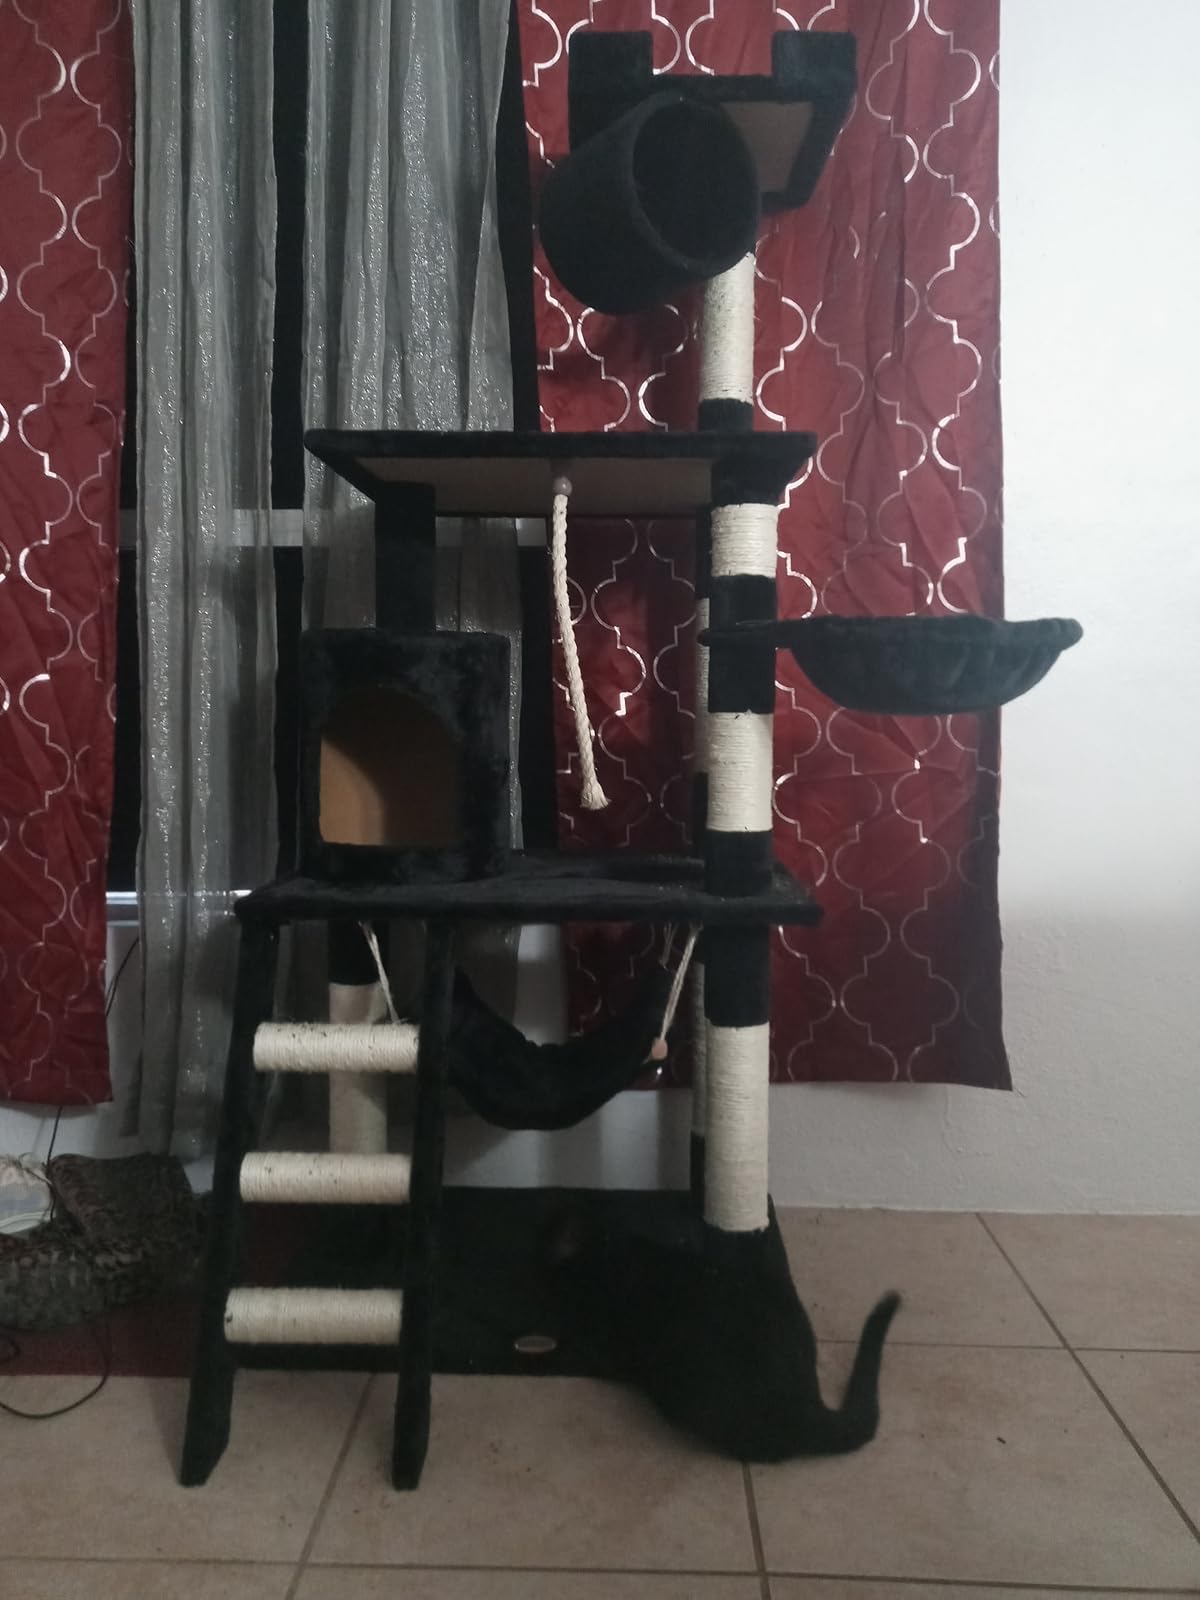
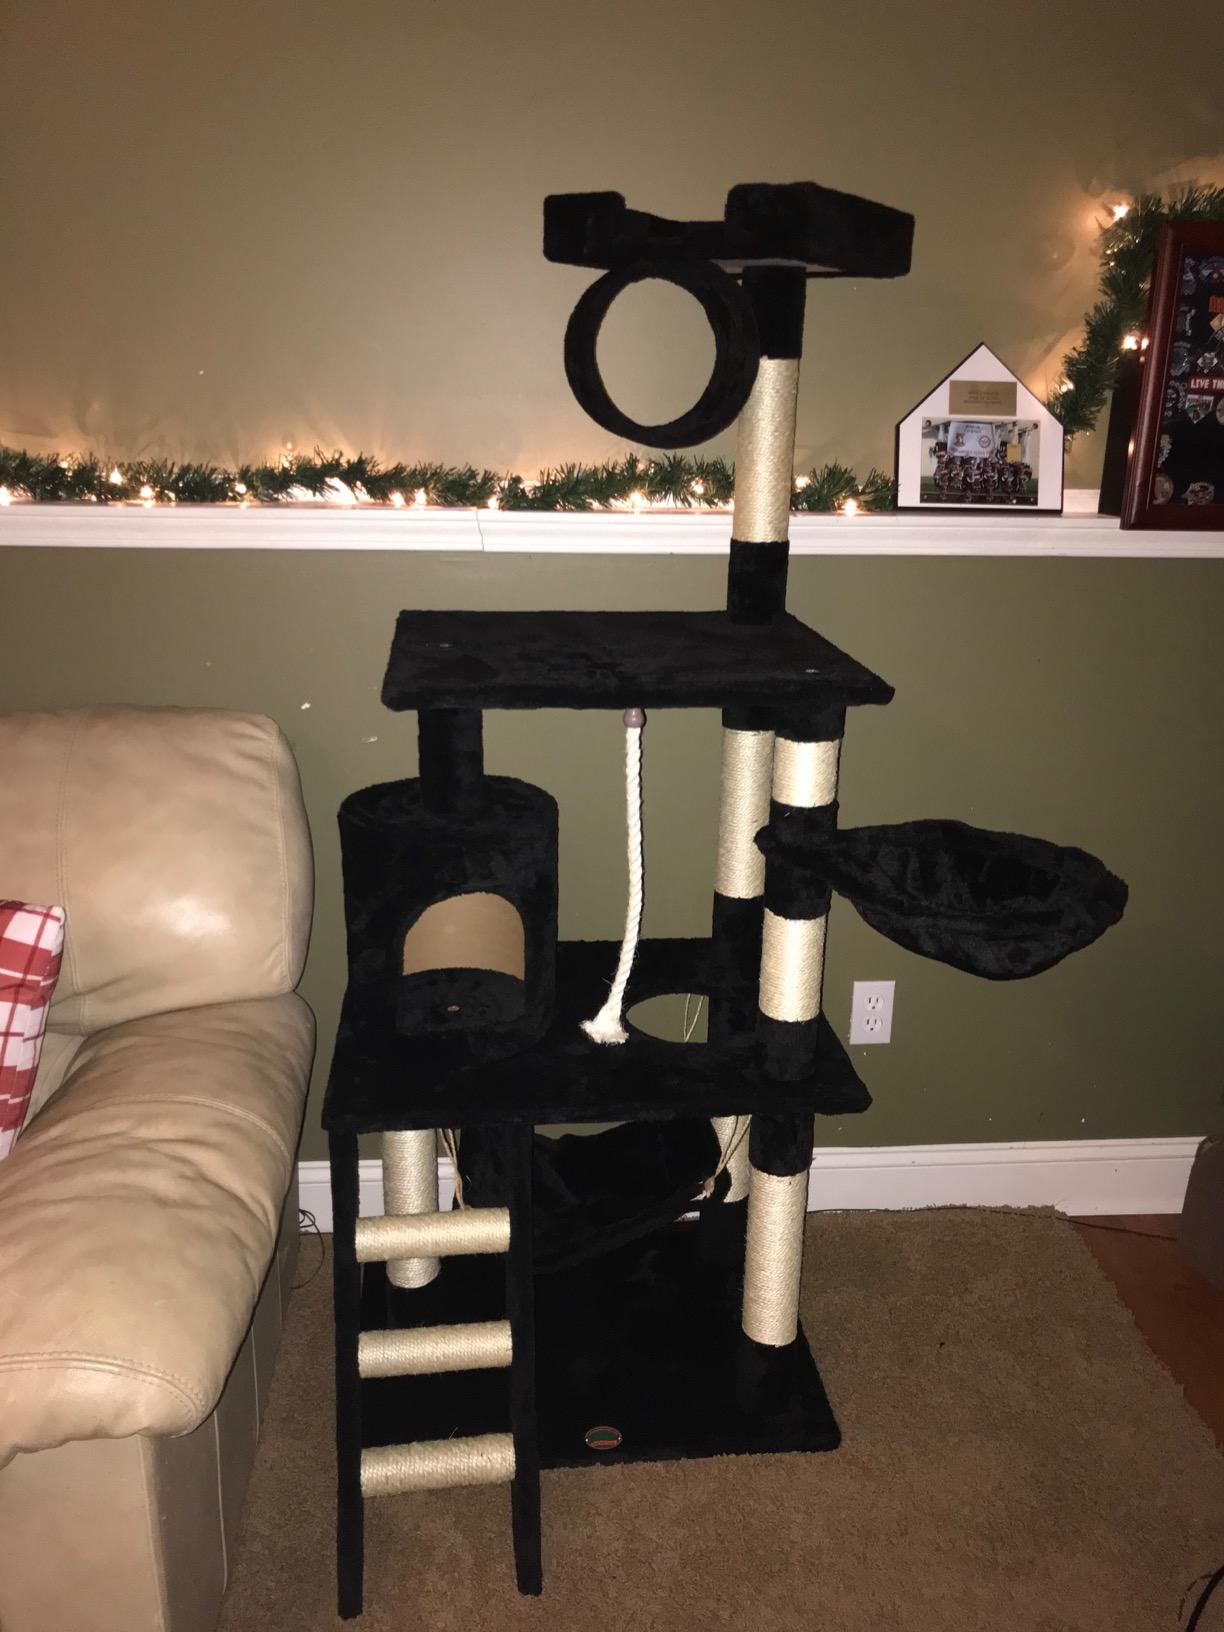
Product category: items_cat tree
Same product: yes